San Rafael Falls

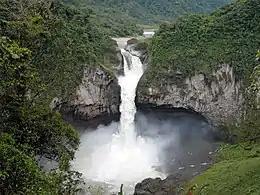
San Rafael Falls in 2012

San Rafael Falls was a waterfall on the Coca River in Sucumbíos and Napo, Ecuador. Standing high, it was the tallest and most powerful waterfall in Ecuador and a popular tourist attraction. The falls were located at the eastern boundary of Cayambe Coca National Park, in the eastern Andean foothills about to the east of Quito.